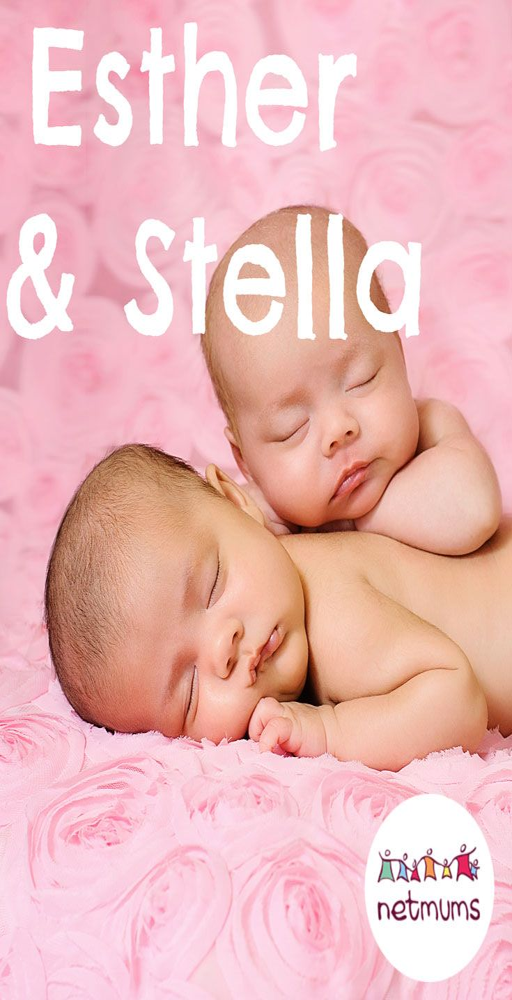
pop artist announced she 's pregnant with twins back .